Emanuel Hegenbarth

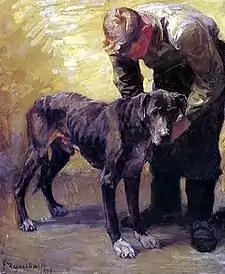
Man with a Mastiff

He died in 1923, at the age of fifty-five, from complications suffered after undergoing surgery for an unspecified chronic health problem.